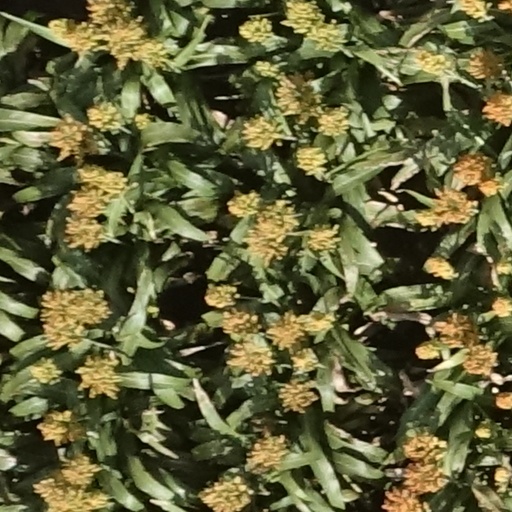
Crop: sorghum